Timetree

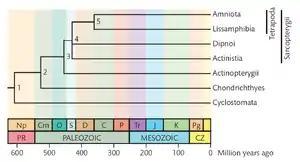
A rectangular timetree of vertebrates

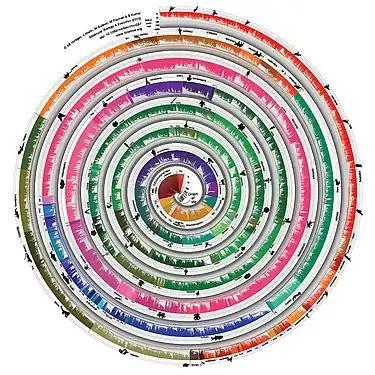
A spiral timetree

A timetree is a phylogenetic tree scaled to time. It shows the evolutionary relationships of a group of organisms in a temporal framework.